Billy Bob Thornton

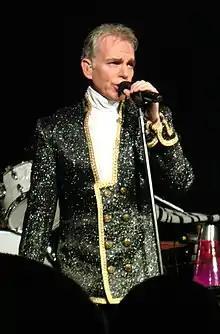
Thornton with the Boxmasters, 2007

From 1978 to 1980, he was married to Melissa Lee Gatlin, who in her divorce petition cited "incompatibility and adultery on his part". They had a daughter Amanda (Brumfield), who in 2008 was sentenced to 20 years in prison for the death of her friend's one-year-old daughter. The Innocence Project of Florida began representing Amanda in 2015 and claims that the child's death was entirely accidental. Amanda was freed in 2020 after a deal was reached with prosecutors prior to an evidentiary hearing to provide medical and scientific evidence of her innocence.